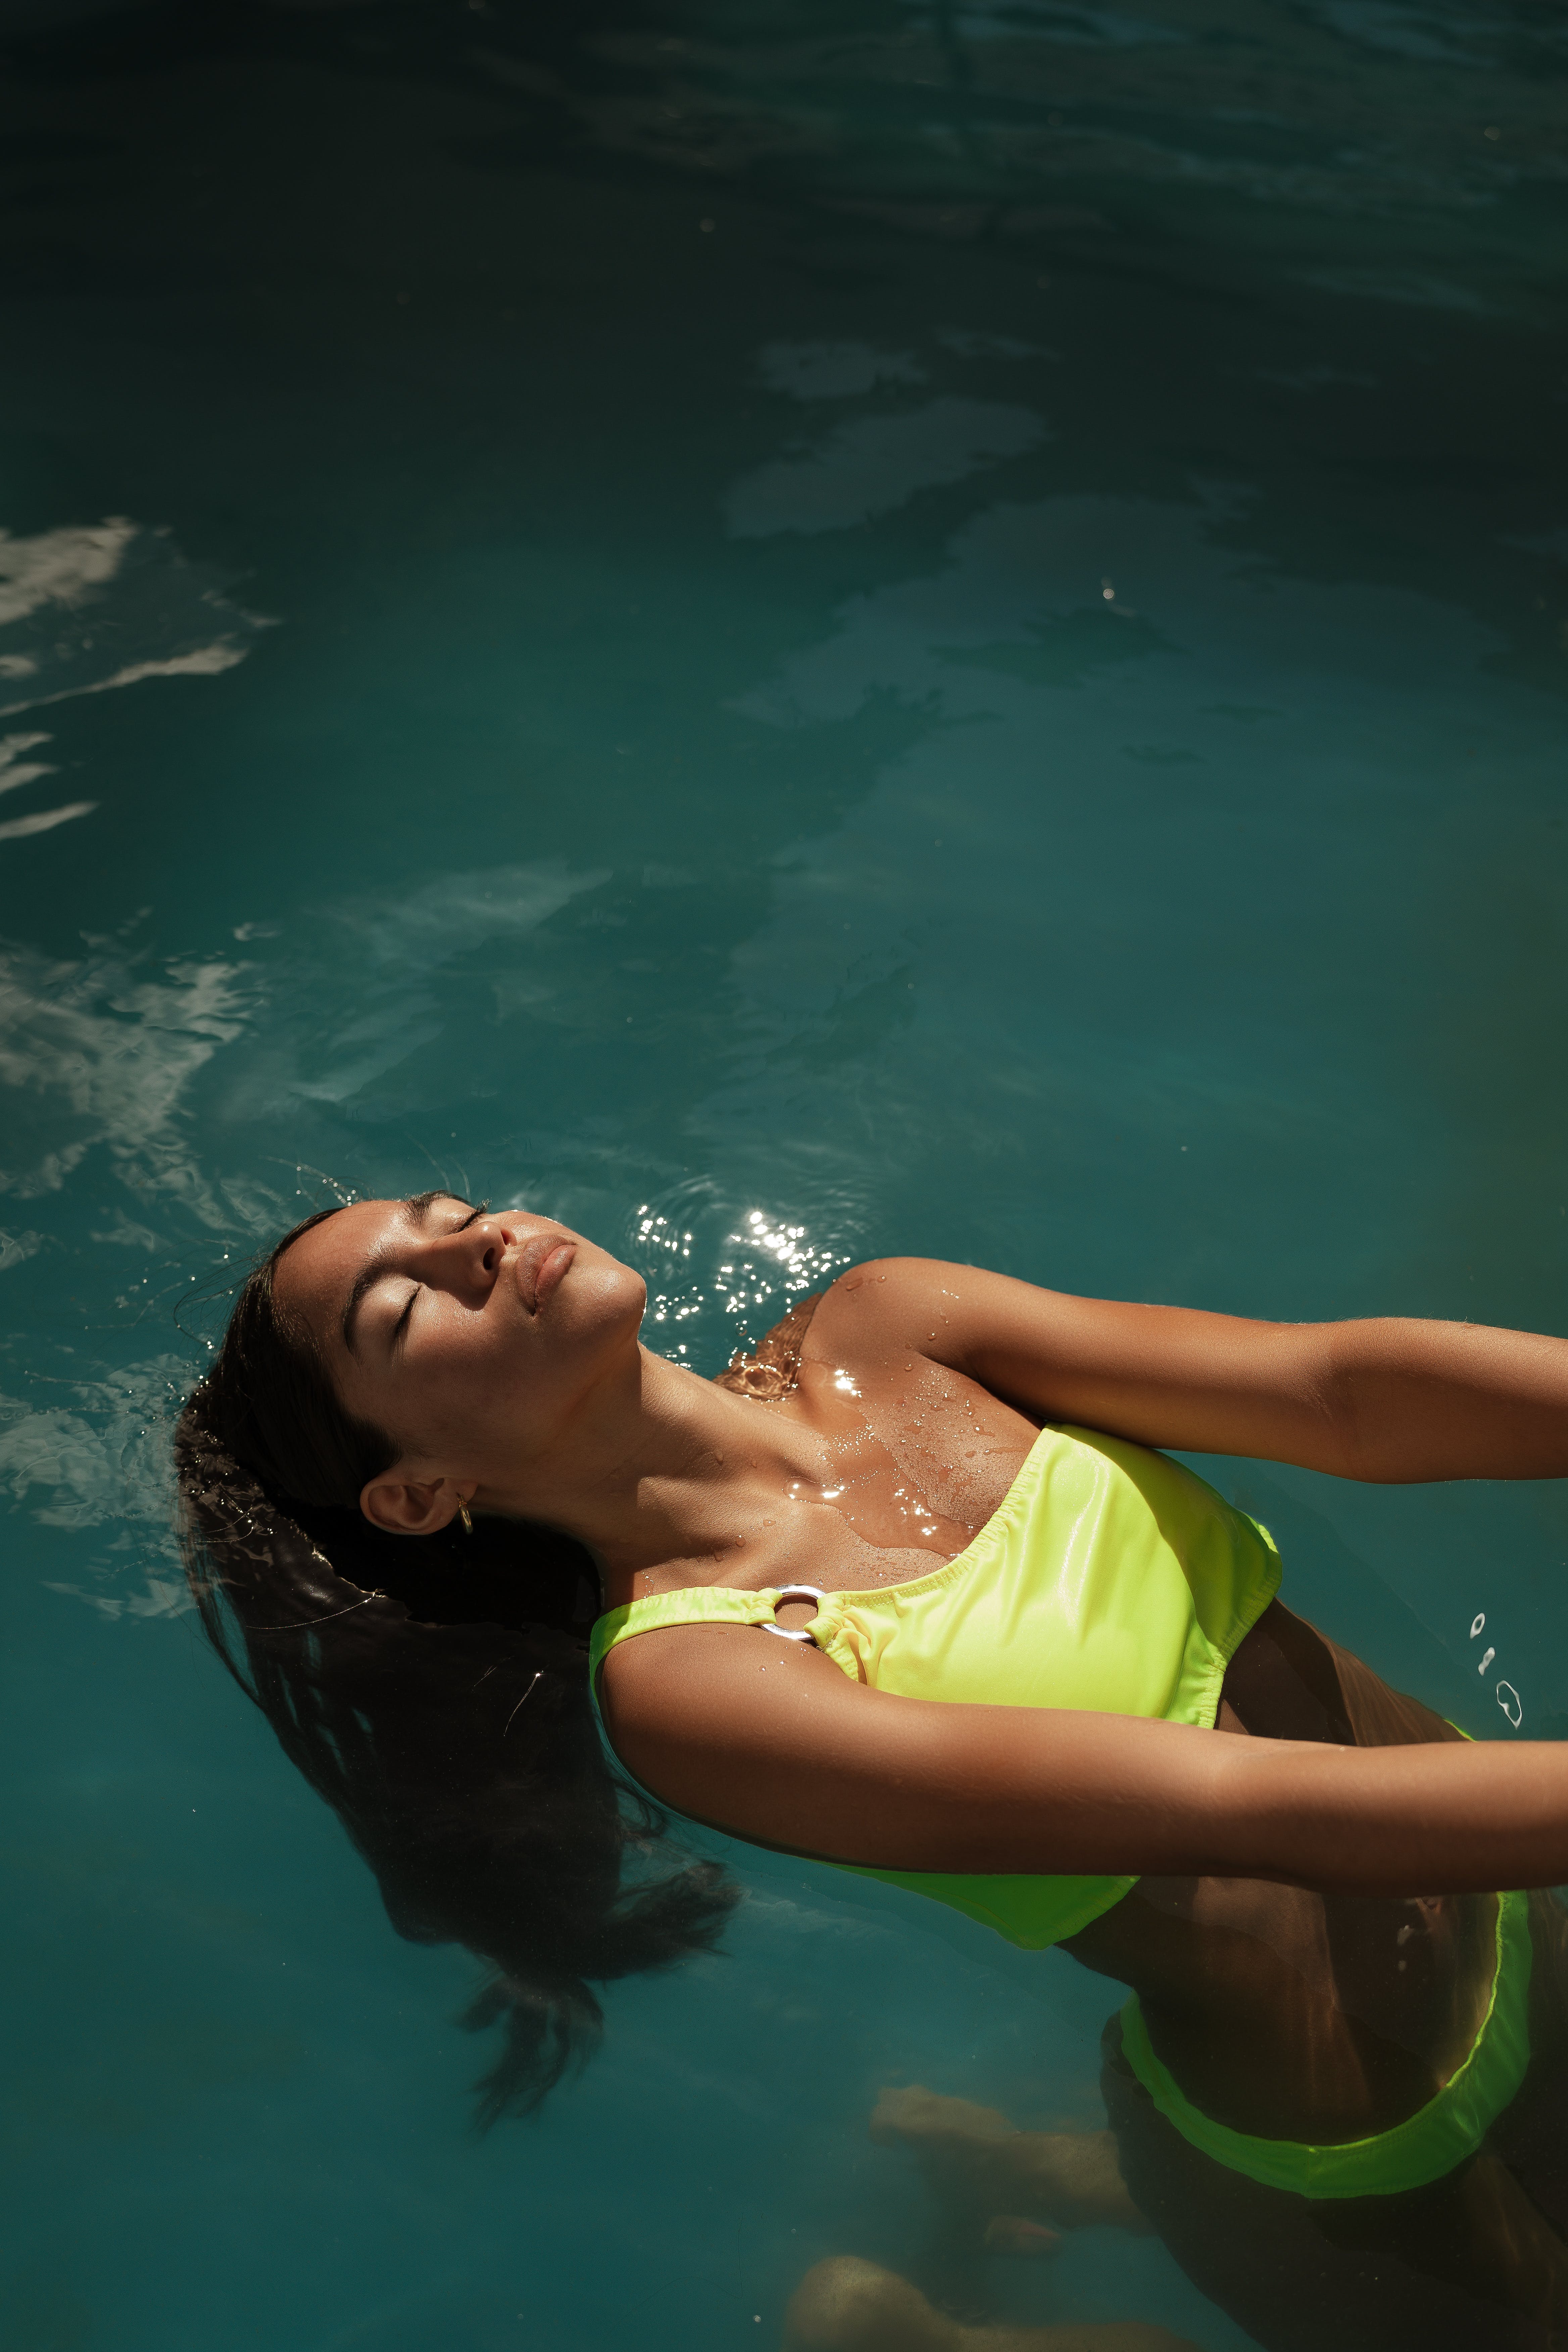
woman, water, arm, People in nature, swimming pool, flash photography, happy, outdoor recreation, underwater, thigh, lake, leisure, swimmer, swimwear, recreation, electric blue, long hair, human leg, fun, knee, elbow, shorts, ocean, personal protective equipment, sports, barefoot, reflection, brassiere, sea, physical fitness, sportswear, photo shoot, wave, tropics, underpants, vacation, individual sports